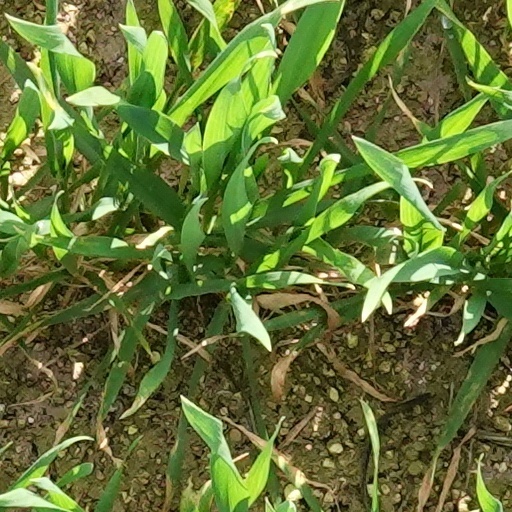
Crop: wheat